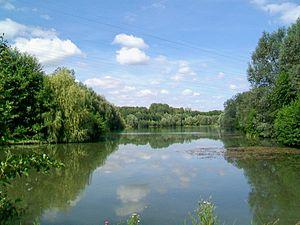
L'étang de Thiverny, près du chemin rural de Thiverny à Cramoisy. Malgré son appellation, l'étang se situe sur la commune de Montataire.
Montataire est une commune française située dans le département de l'Oise en région Hauts-de-France.